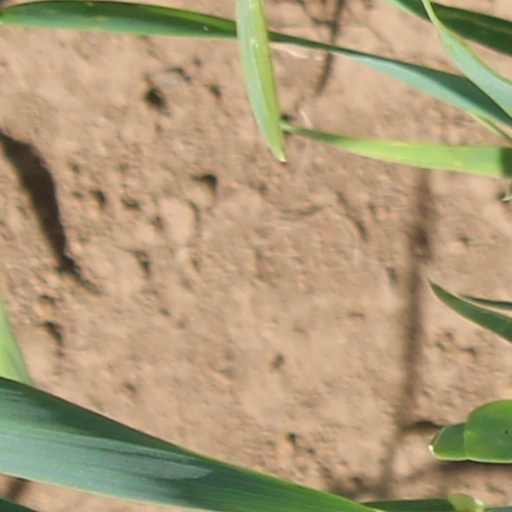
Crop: wheat